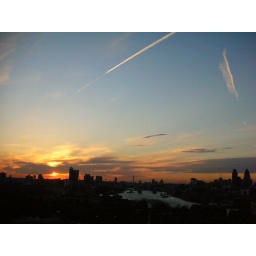
the sky byed red by sunset!